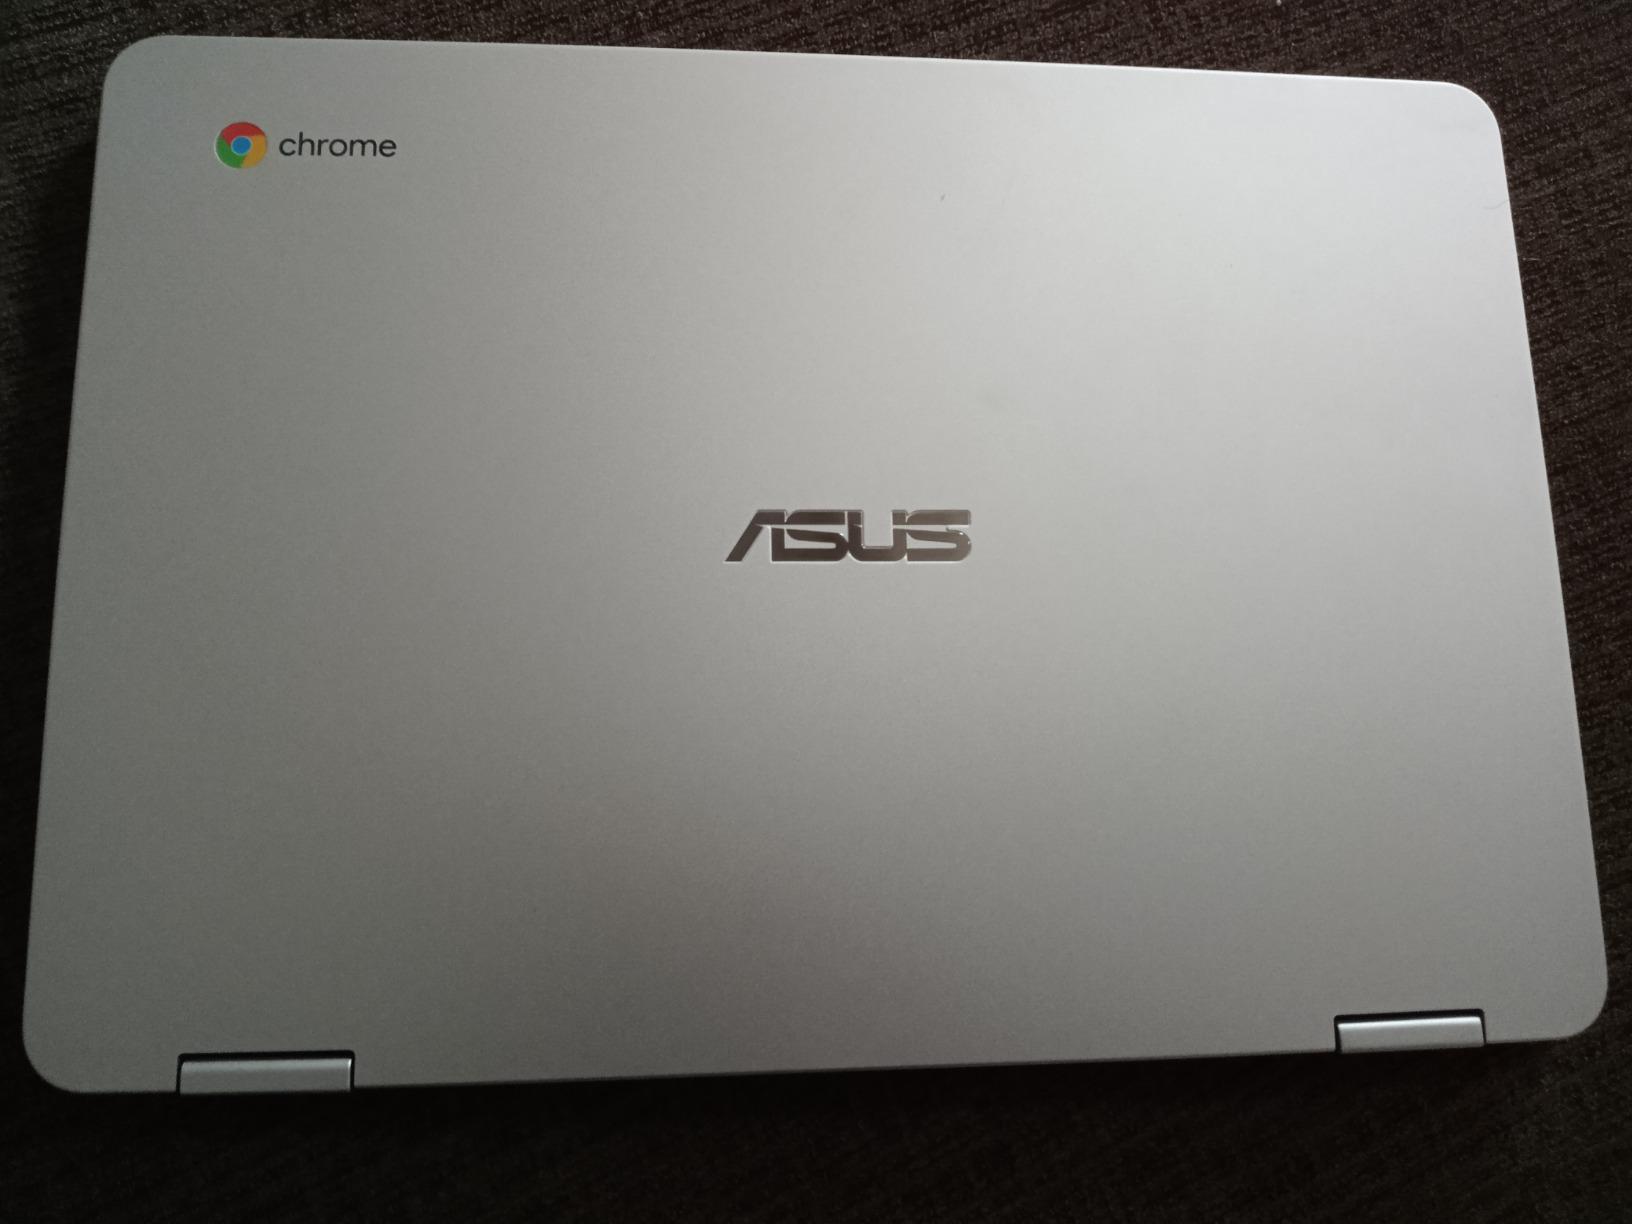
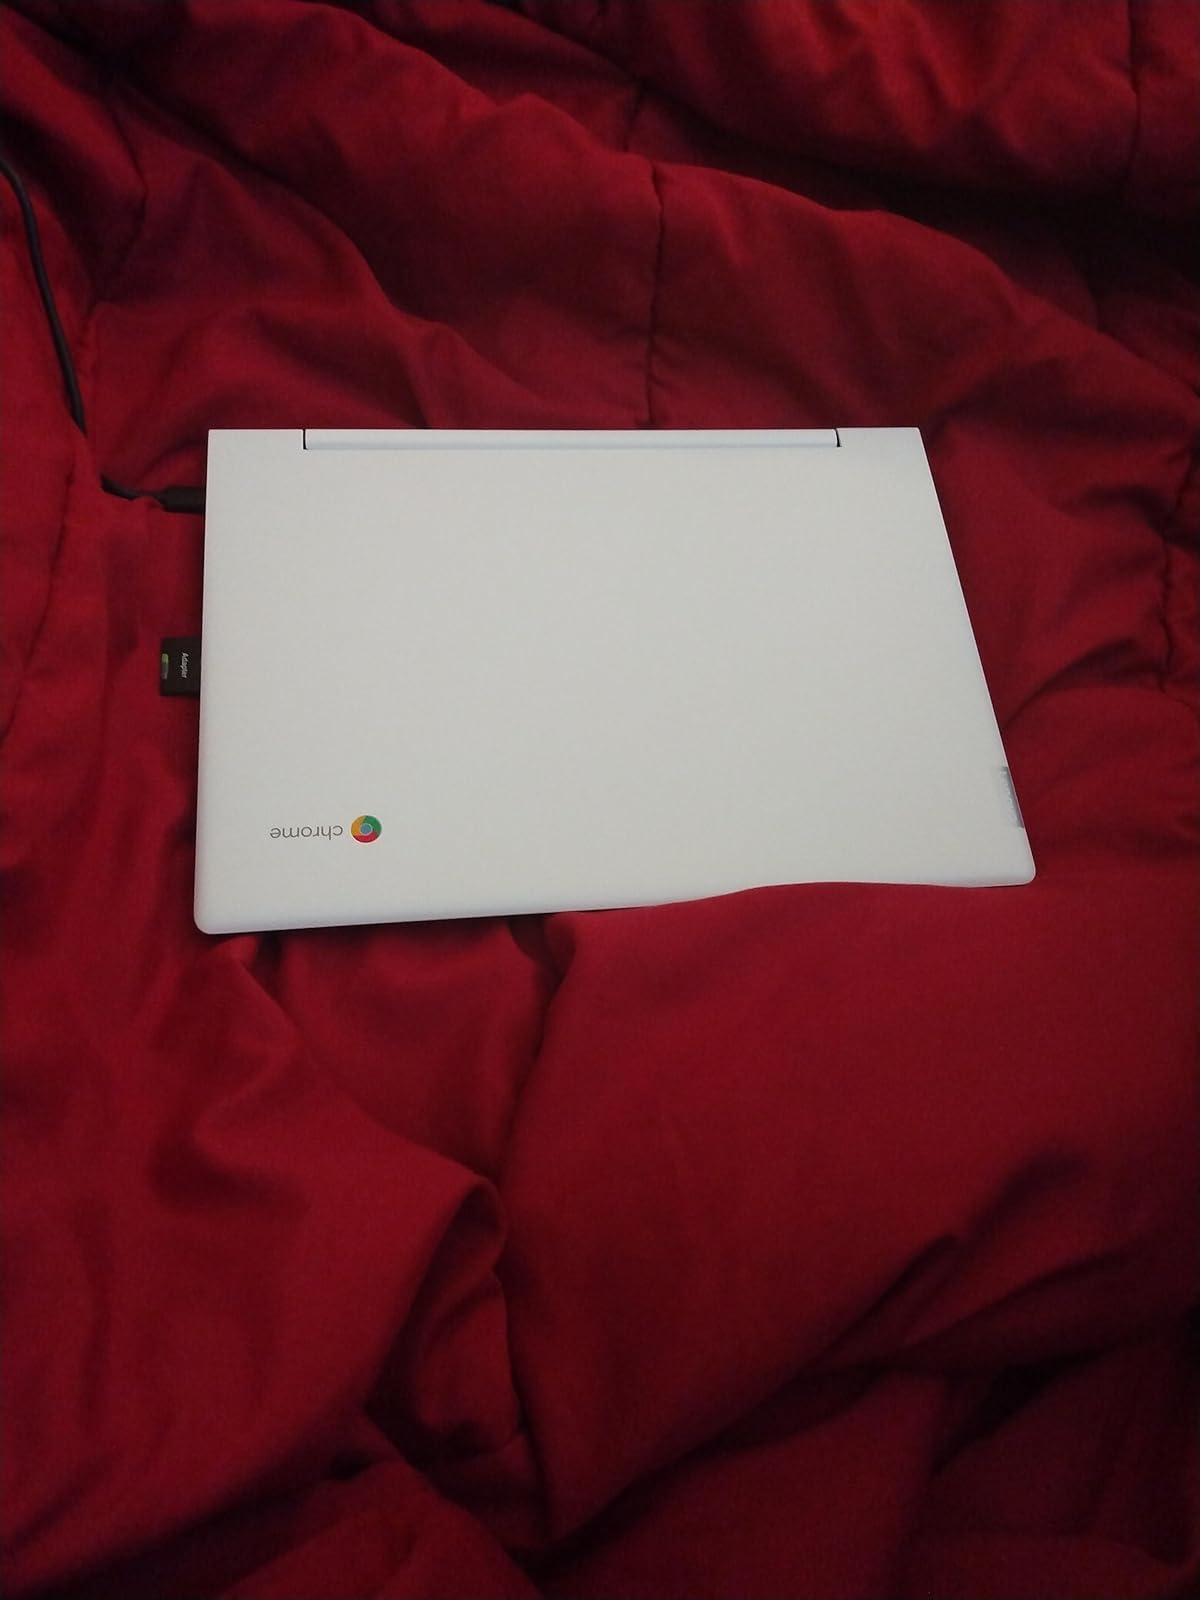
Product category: laptop
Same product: no